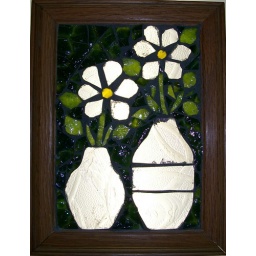
Size&amp;quot; 5&amp;quot; x 7&amp;quot; The vase and flowers are clear &amp;quot;figured&amp;quot; glass with two different greens in the background.